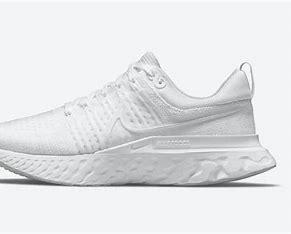
Brand: Nike
Model: React Infinity Run Flyknit